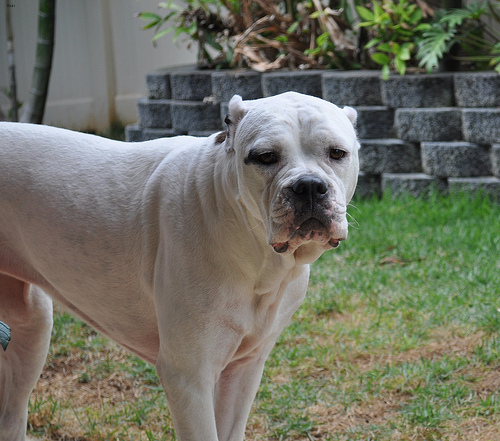
Breed: american bulldog